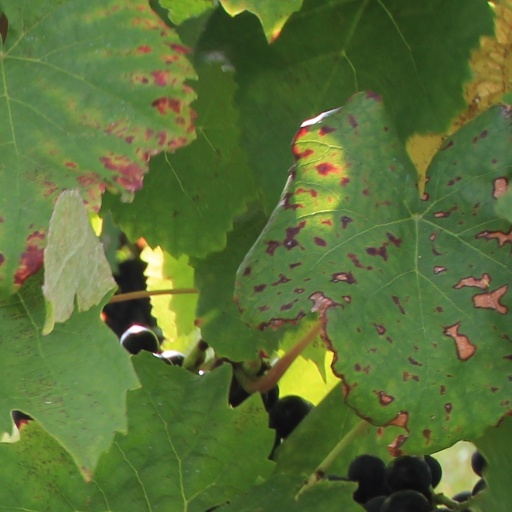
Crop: grape